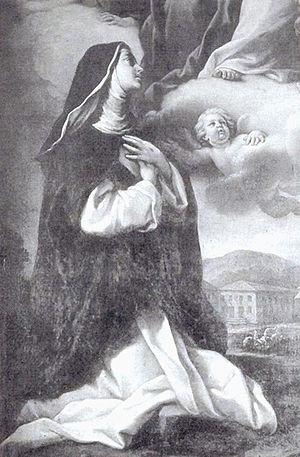
Lucie de Narni est une tertiaire dominicaine stigmatisée reconnue bienheureuse par l'Église catholique.